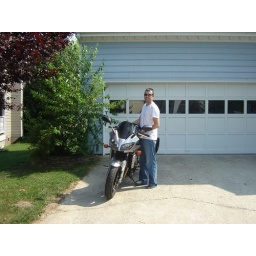
Boyan took a road trip on his bike and came to visit us for a few days in June.